Answer in natural language. Considering the relative positions, where is white color dining table (highlighted by a blue box) with respect to lshaped dark countertop (highlighted by a red box)? Choose between the following options: above or below
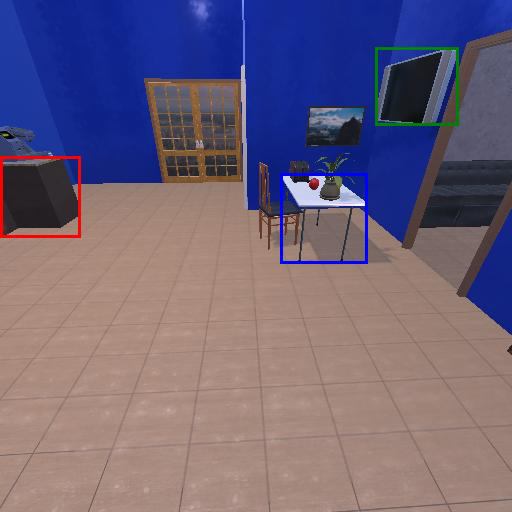
<answer>above</answer>